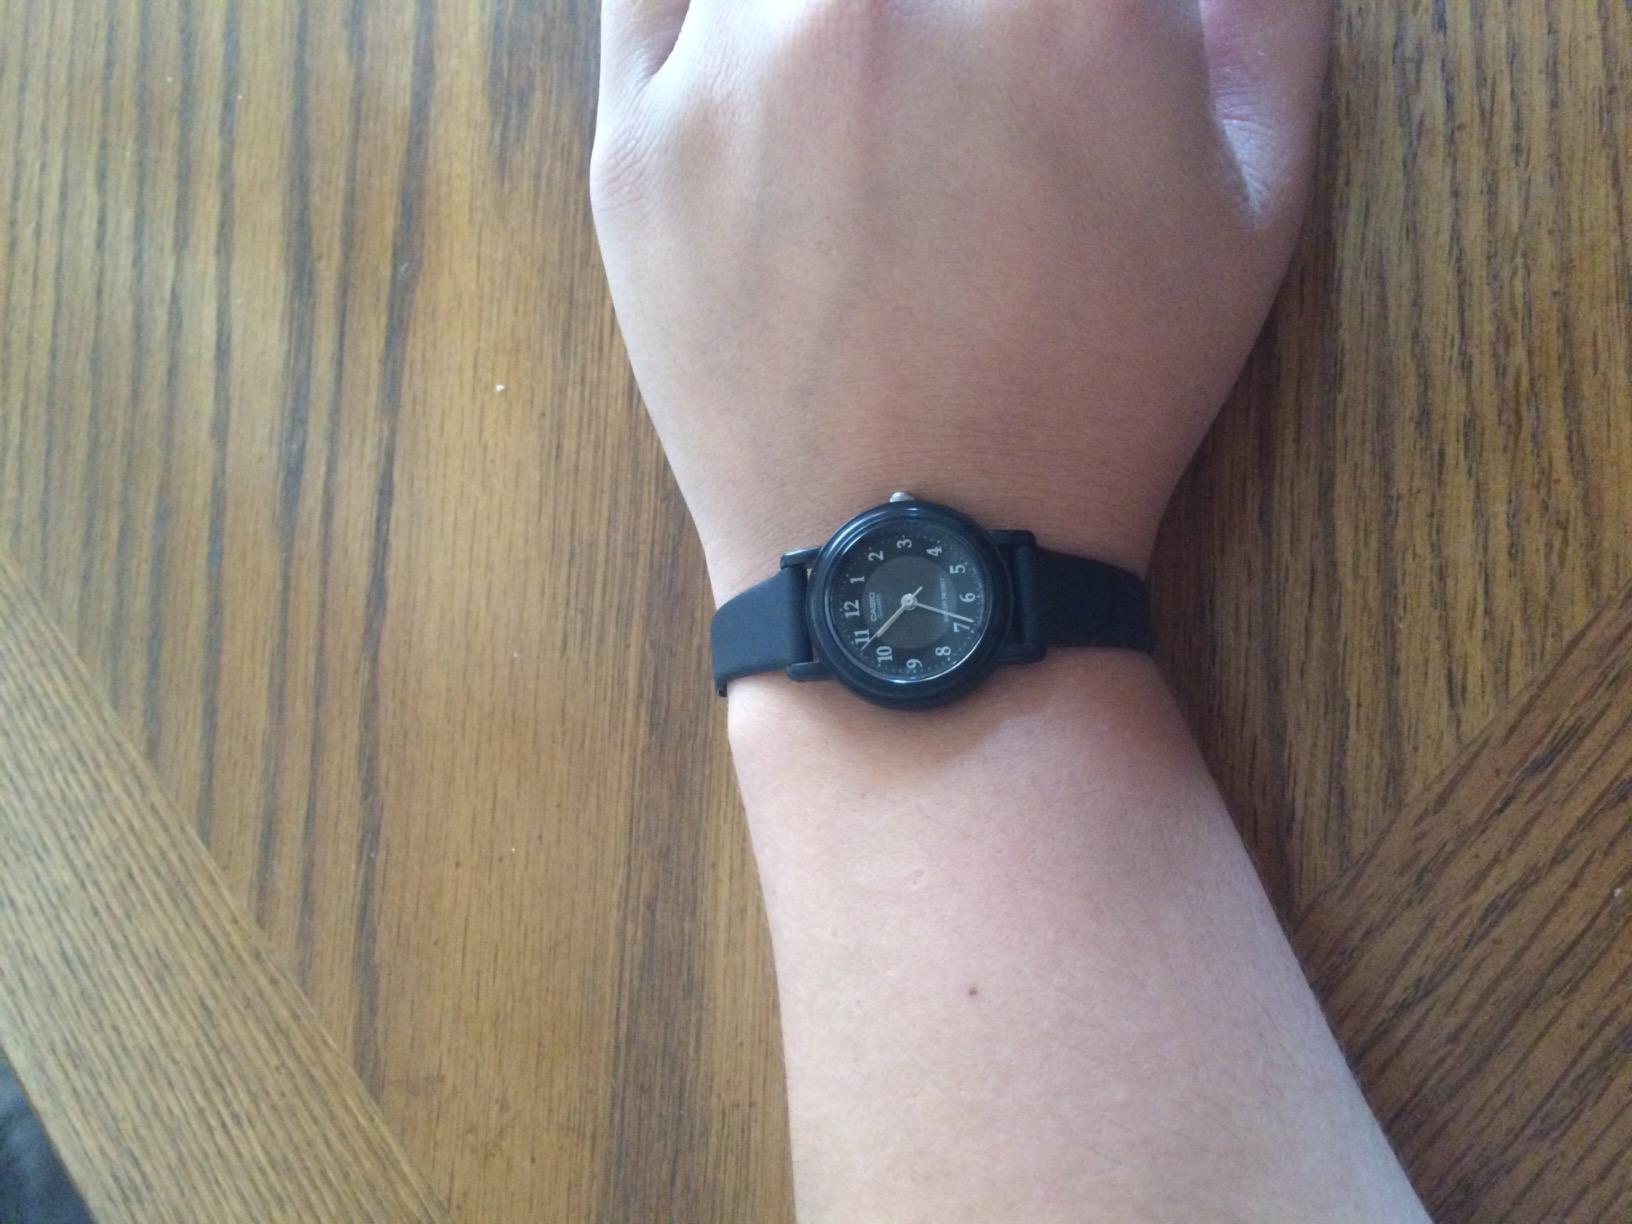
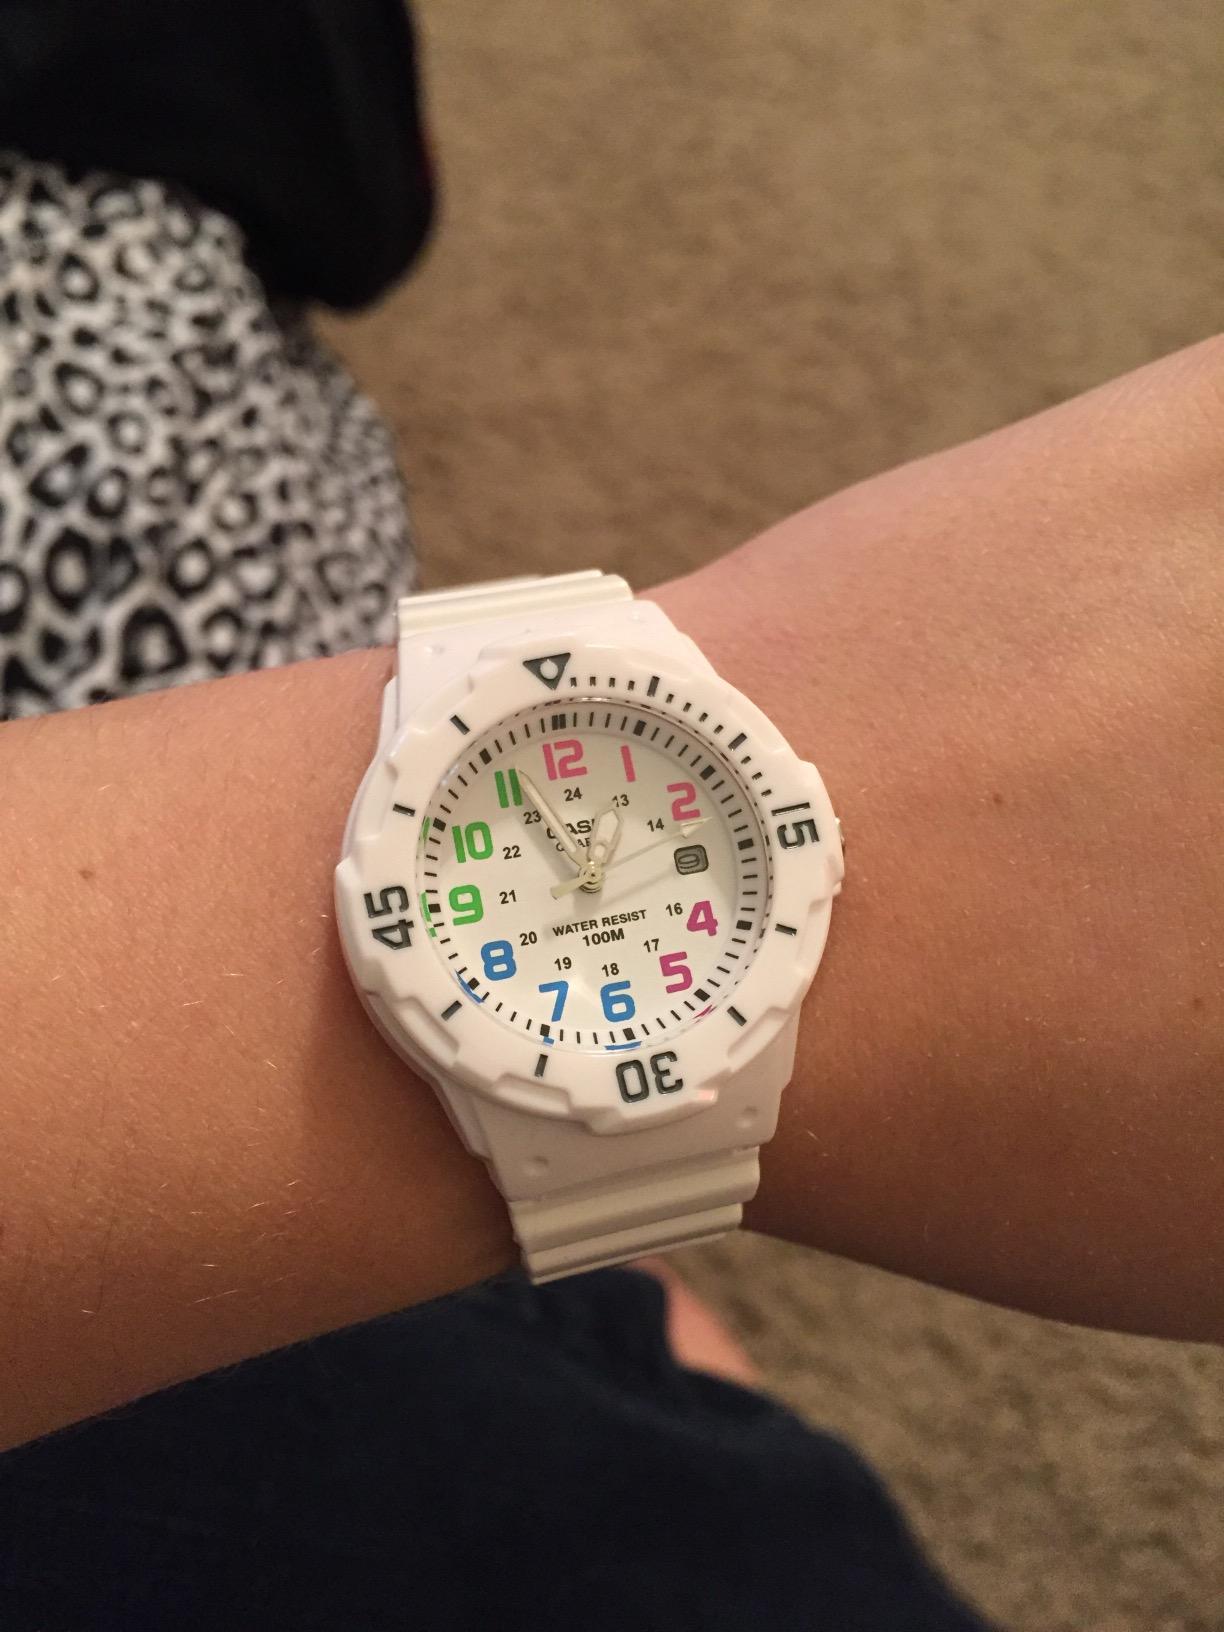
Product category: accessories_watch
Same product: no